Same-sex marriage in Vermont

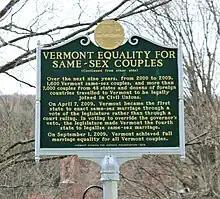
Historical marker in Montpelier commemorating the history of civil unions and same-sex marriages in Vermont

The November 2000 elections, with the Assembly and governorship at stake, became a referendum on civil unions. Opponents of civil unions adopted "Take Back Vermont" as their slogan and covered the landscape with their signs. It had been used previously to protest a property tax and represented anger at the state government across an array of issues even as the campaign's focus was on civil unions. The campaign hoped to win control of both houses of the Vermont Assembly for the Republicans and possibly even unseat Dean who had been governor since 1991. Garrison Nelson, a political science professor at the University of Vermont, called the fall campaign "a real, honest-to-goodness, social issue bonfire".